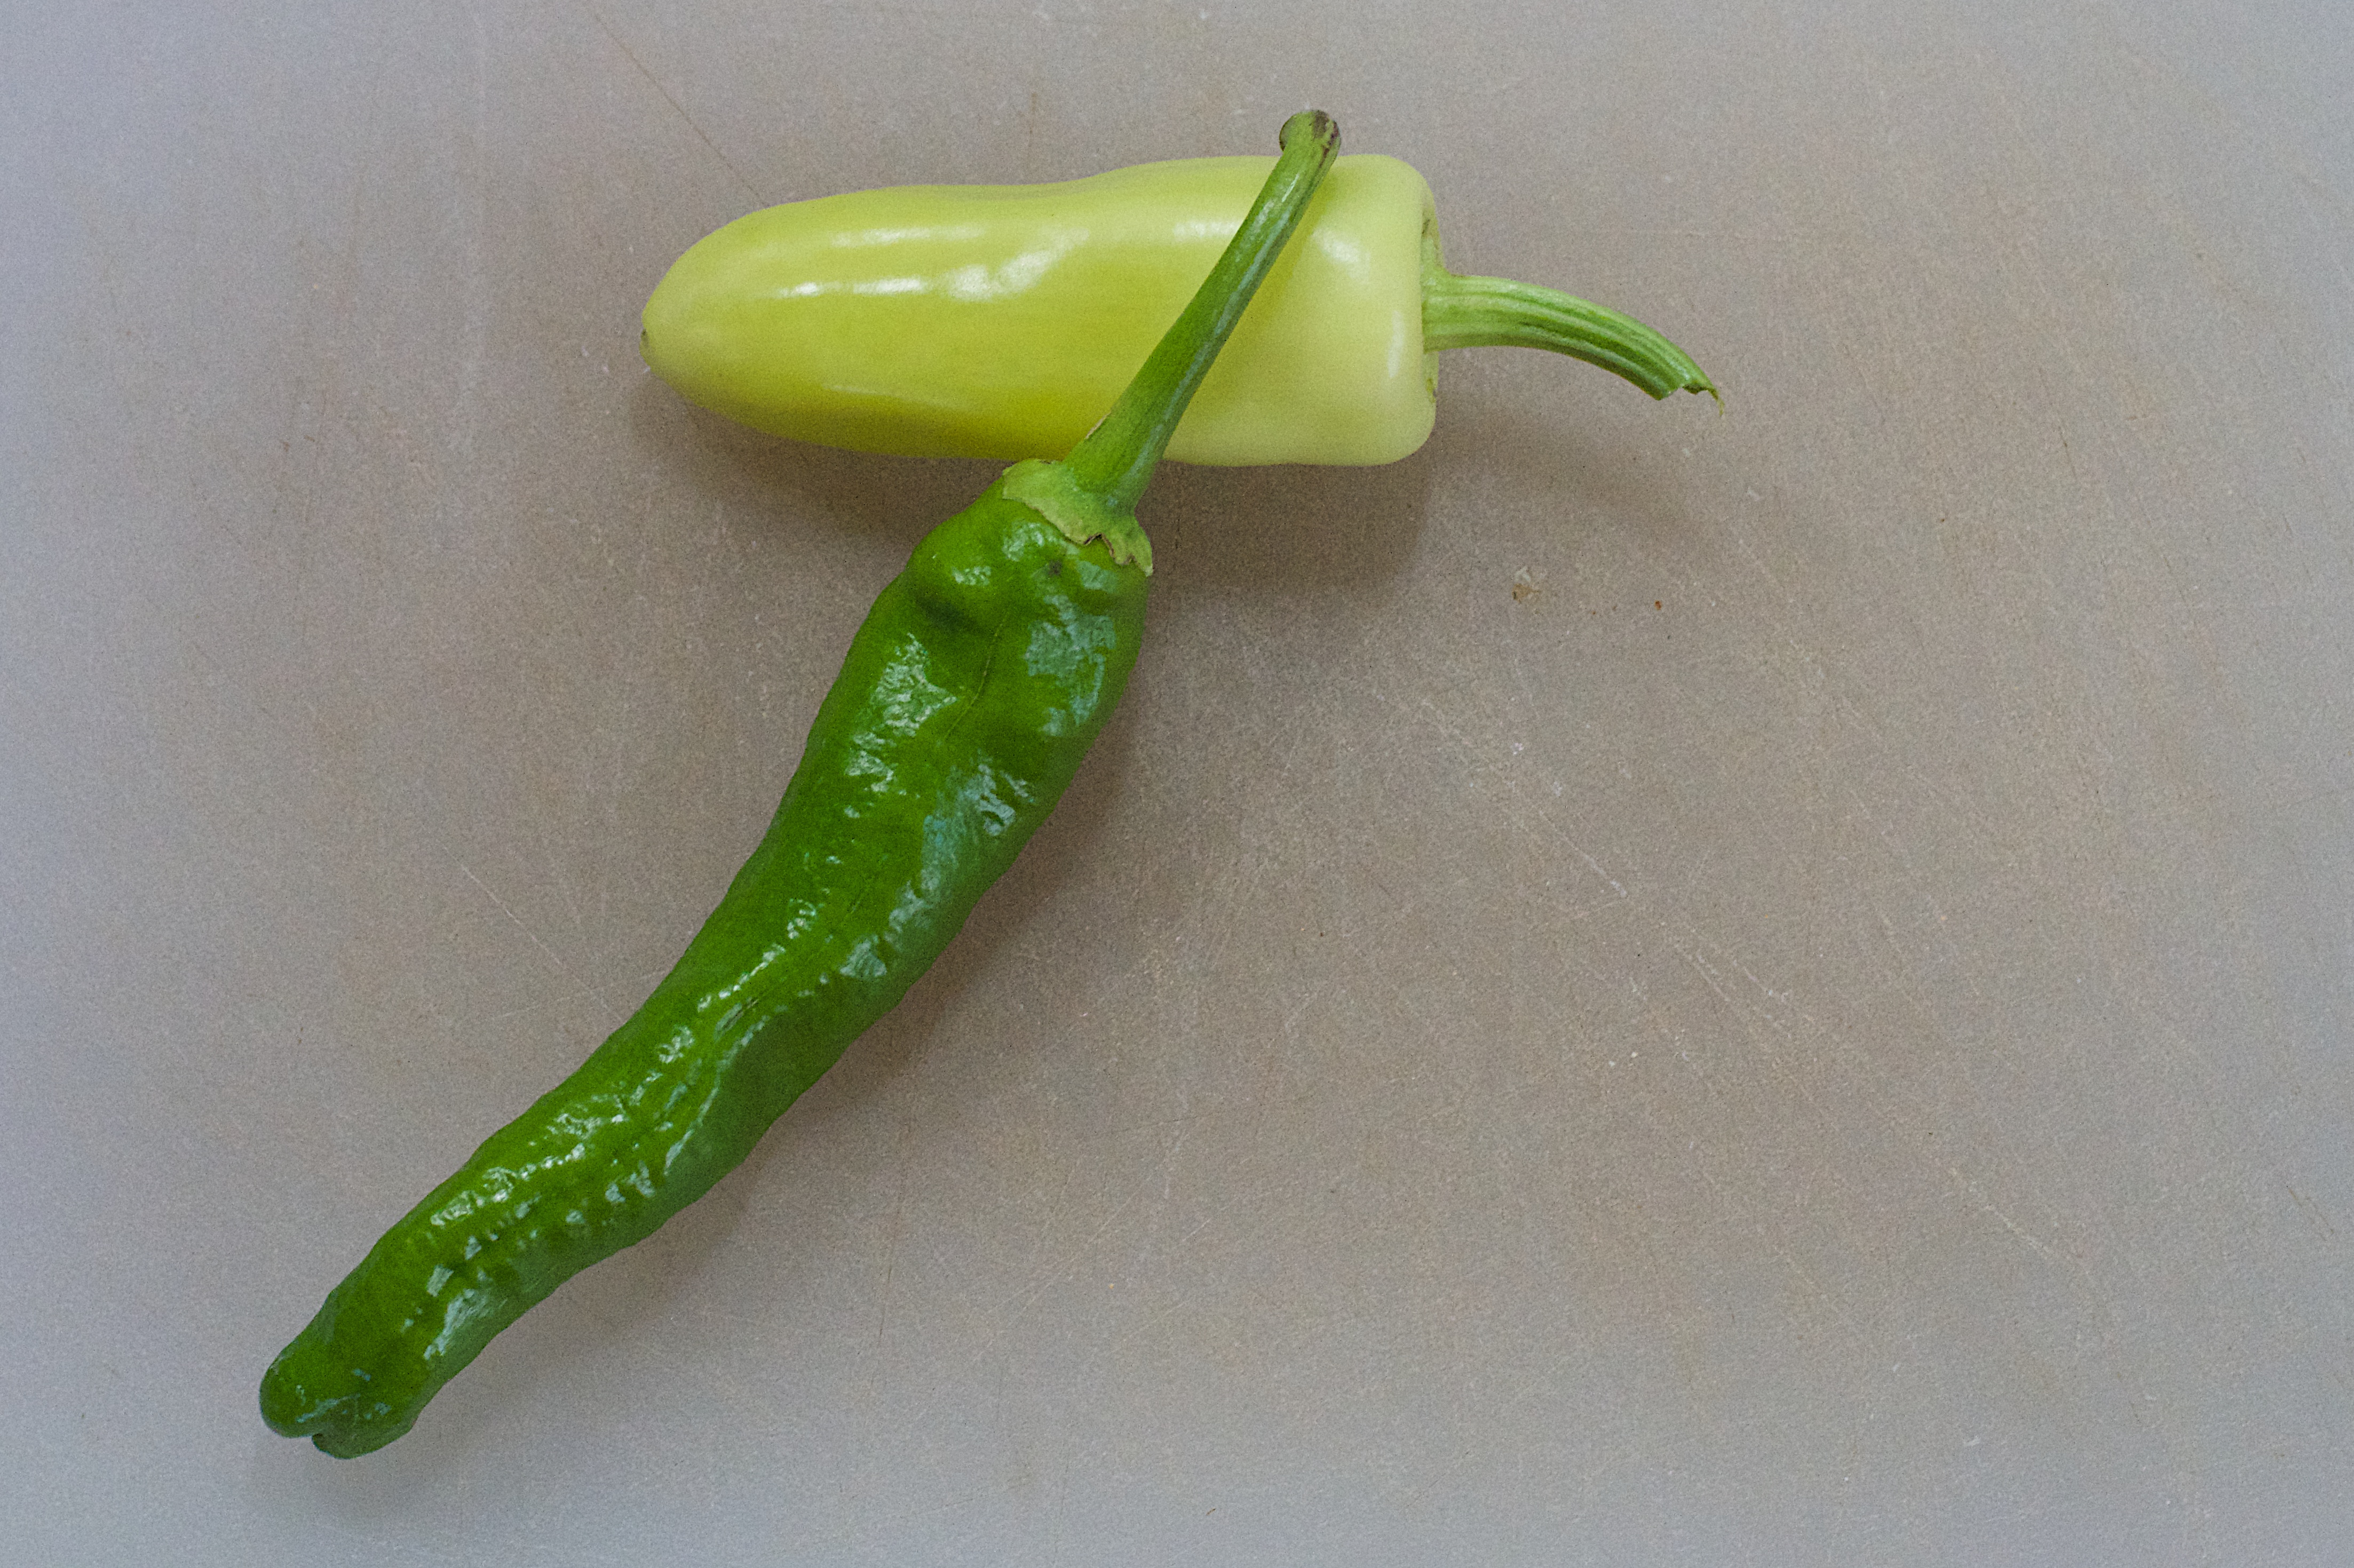
plant, flower, food, produce, vegetable, peppers, flowering plant, jalapeno, chili pepper, cayenne pepper, land plant, serrano pepper, peperoncini, bell peppers and chili peppers